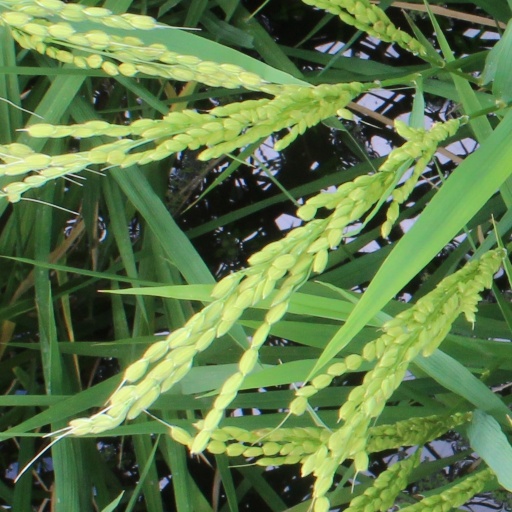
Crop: rice